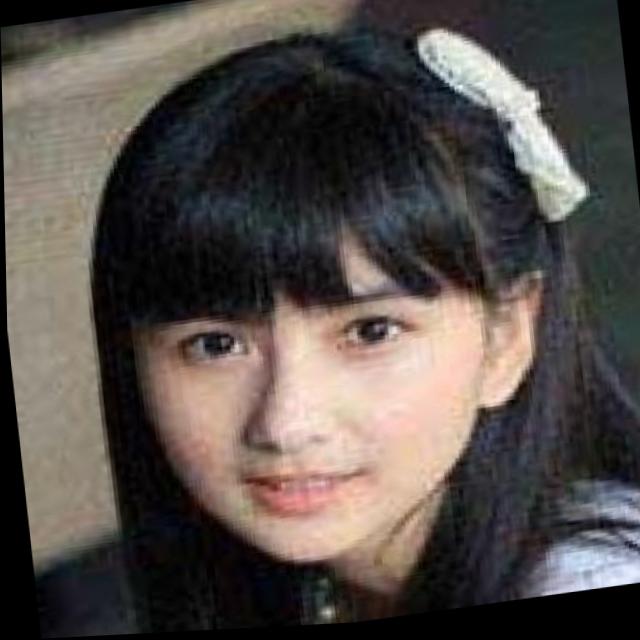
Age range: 13-20